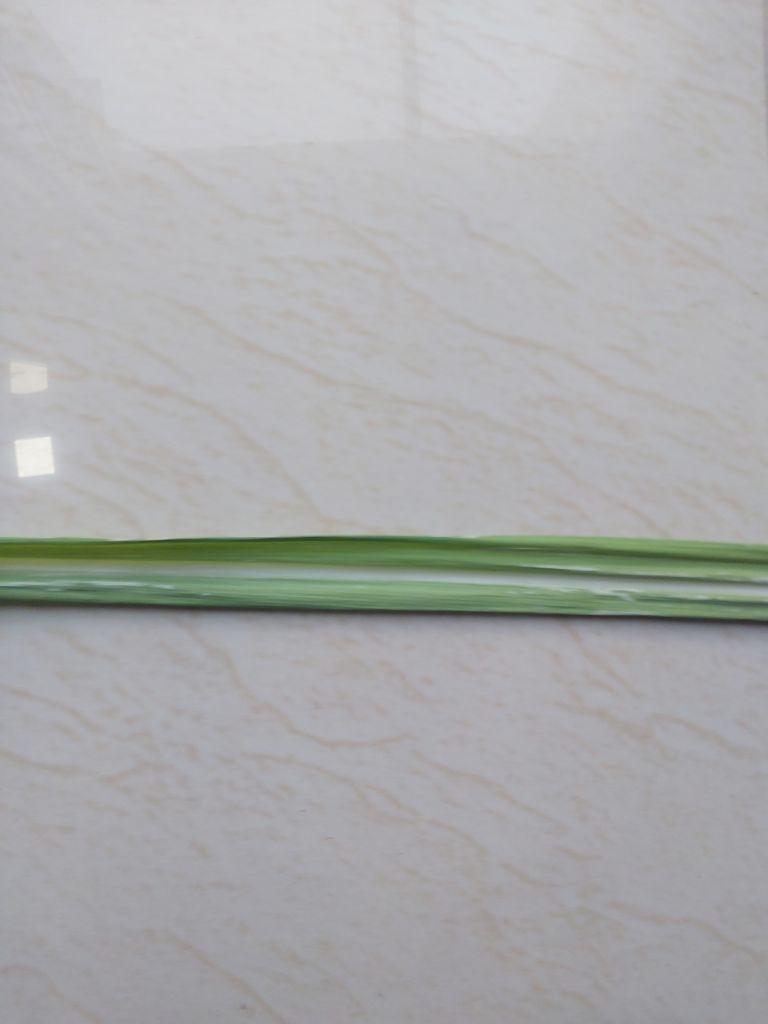
Label: Viral Disease